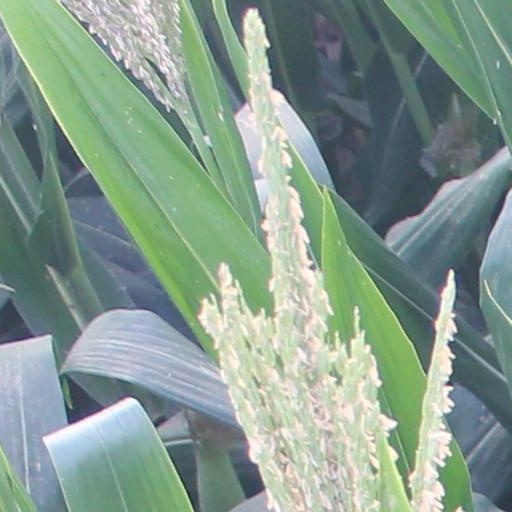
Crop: maize; corn